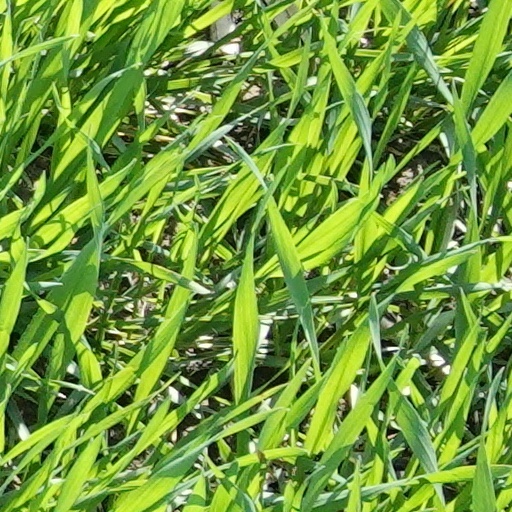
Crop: wheat